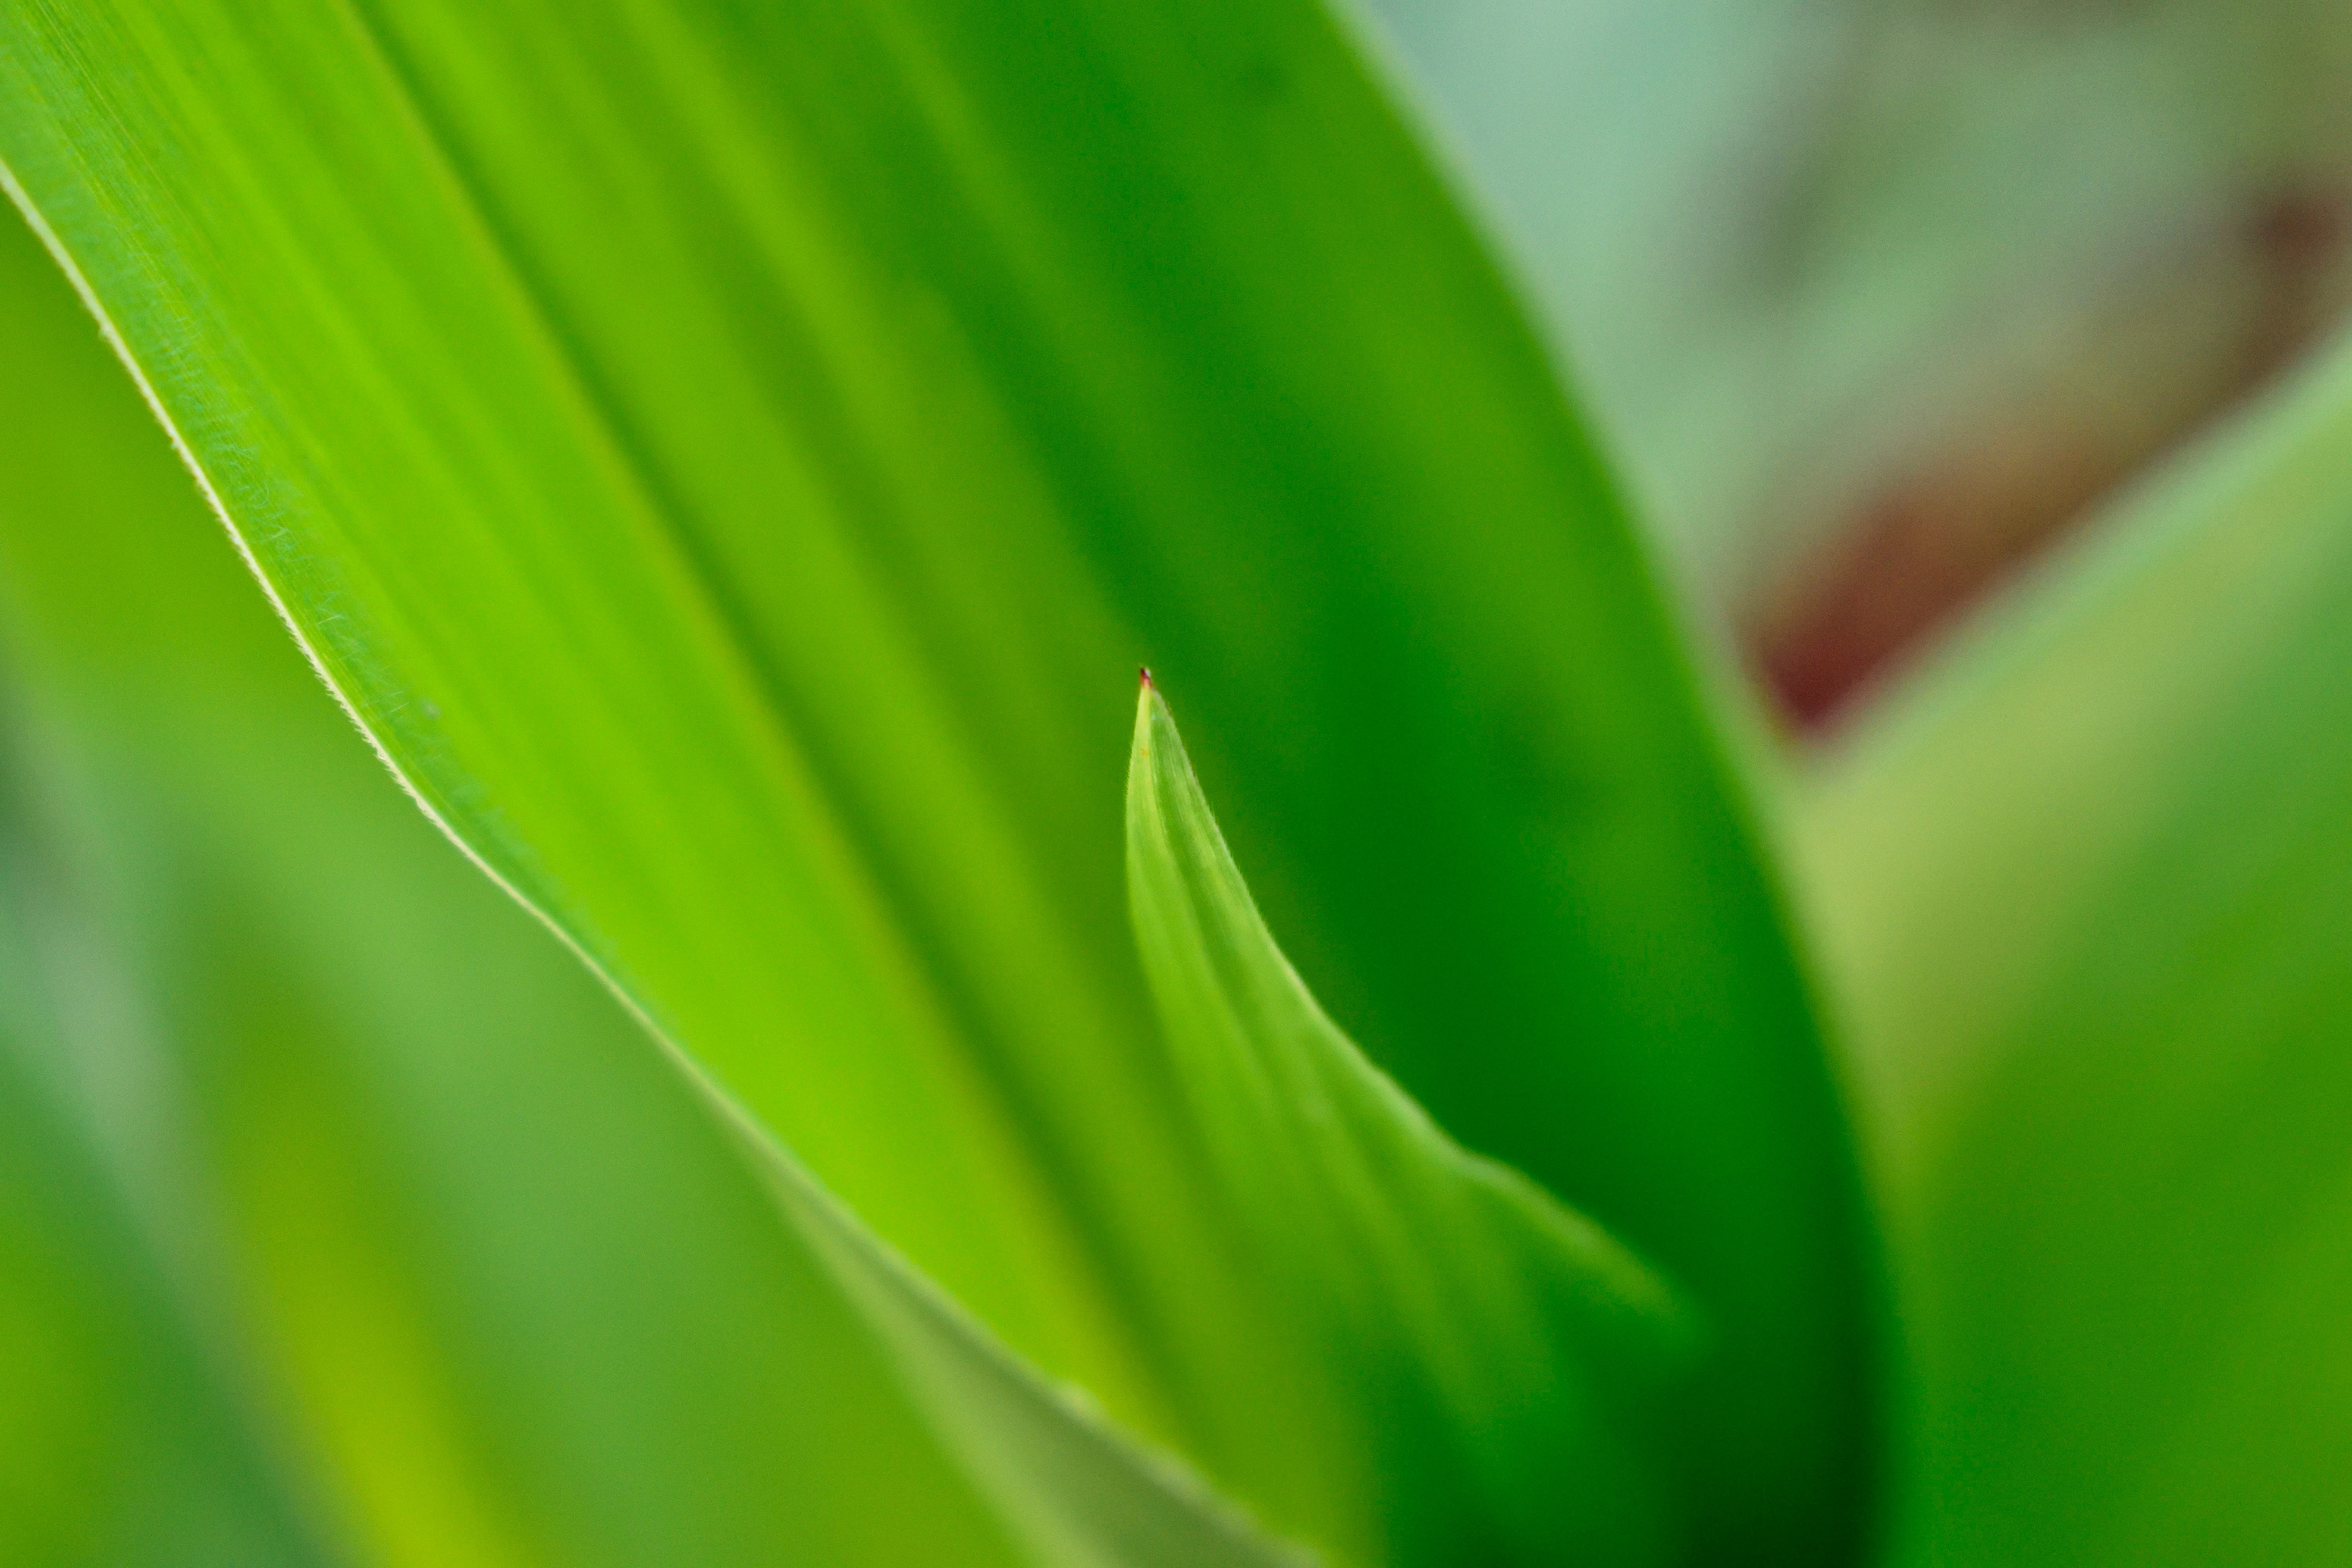
grass, dew, plant, photography, meadow, sunlight, leaf, flower, petal, green, yellow, flora, close up, moisture, macro photography, grass family, plant stem, computer wallpaper